Intelligent Systems for Molecular Biology

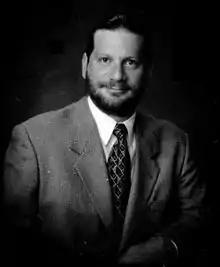
Lawrence Hunter, co-chair of the first ISMB conference.

The origins of the ISMB conference lie in a workshop for artificial intelligence researchers with an interest in molecular biology held in November 1991. The workshop was organised by American researcher Lawrence Hunter, then director of the Machine Learning Project at the United States National Institutes of Health's National Library of Medicine (NLM) in Bethesda, Maryland. A subsequent workshop on the same topic held in 1992, hosted by the NLM and the National Science Foundation, made it clear that a regular international conference for the field was required. Such a conference would be dedicated to molecular biology as a rapidly emerging application of artificial intelligence. Having successfully applied for grants from AAAI, NIH and the Department of Energy Office of Health and Environmental Research, the first ISMB conference was held in July 1993, at the NLM. The conference was chaired by Hunter, David Searls (research associate professor at University of Pennsylvania School of Medicine) and Jude Shavlik (assistant professor of computer science at University of Wisconsin–Madison) and attracted over 200 attendees from 13 countries, submitting 69 scientific papers.